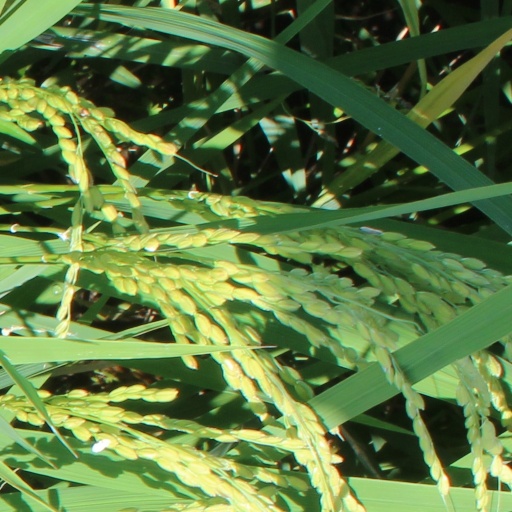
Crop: rice